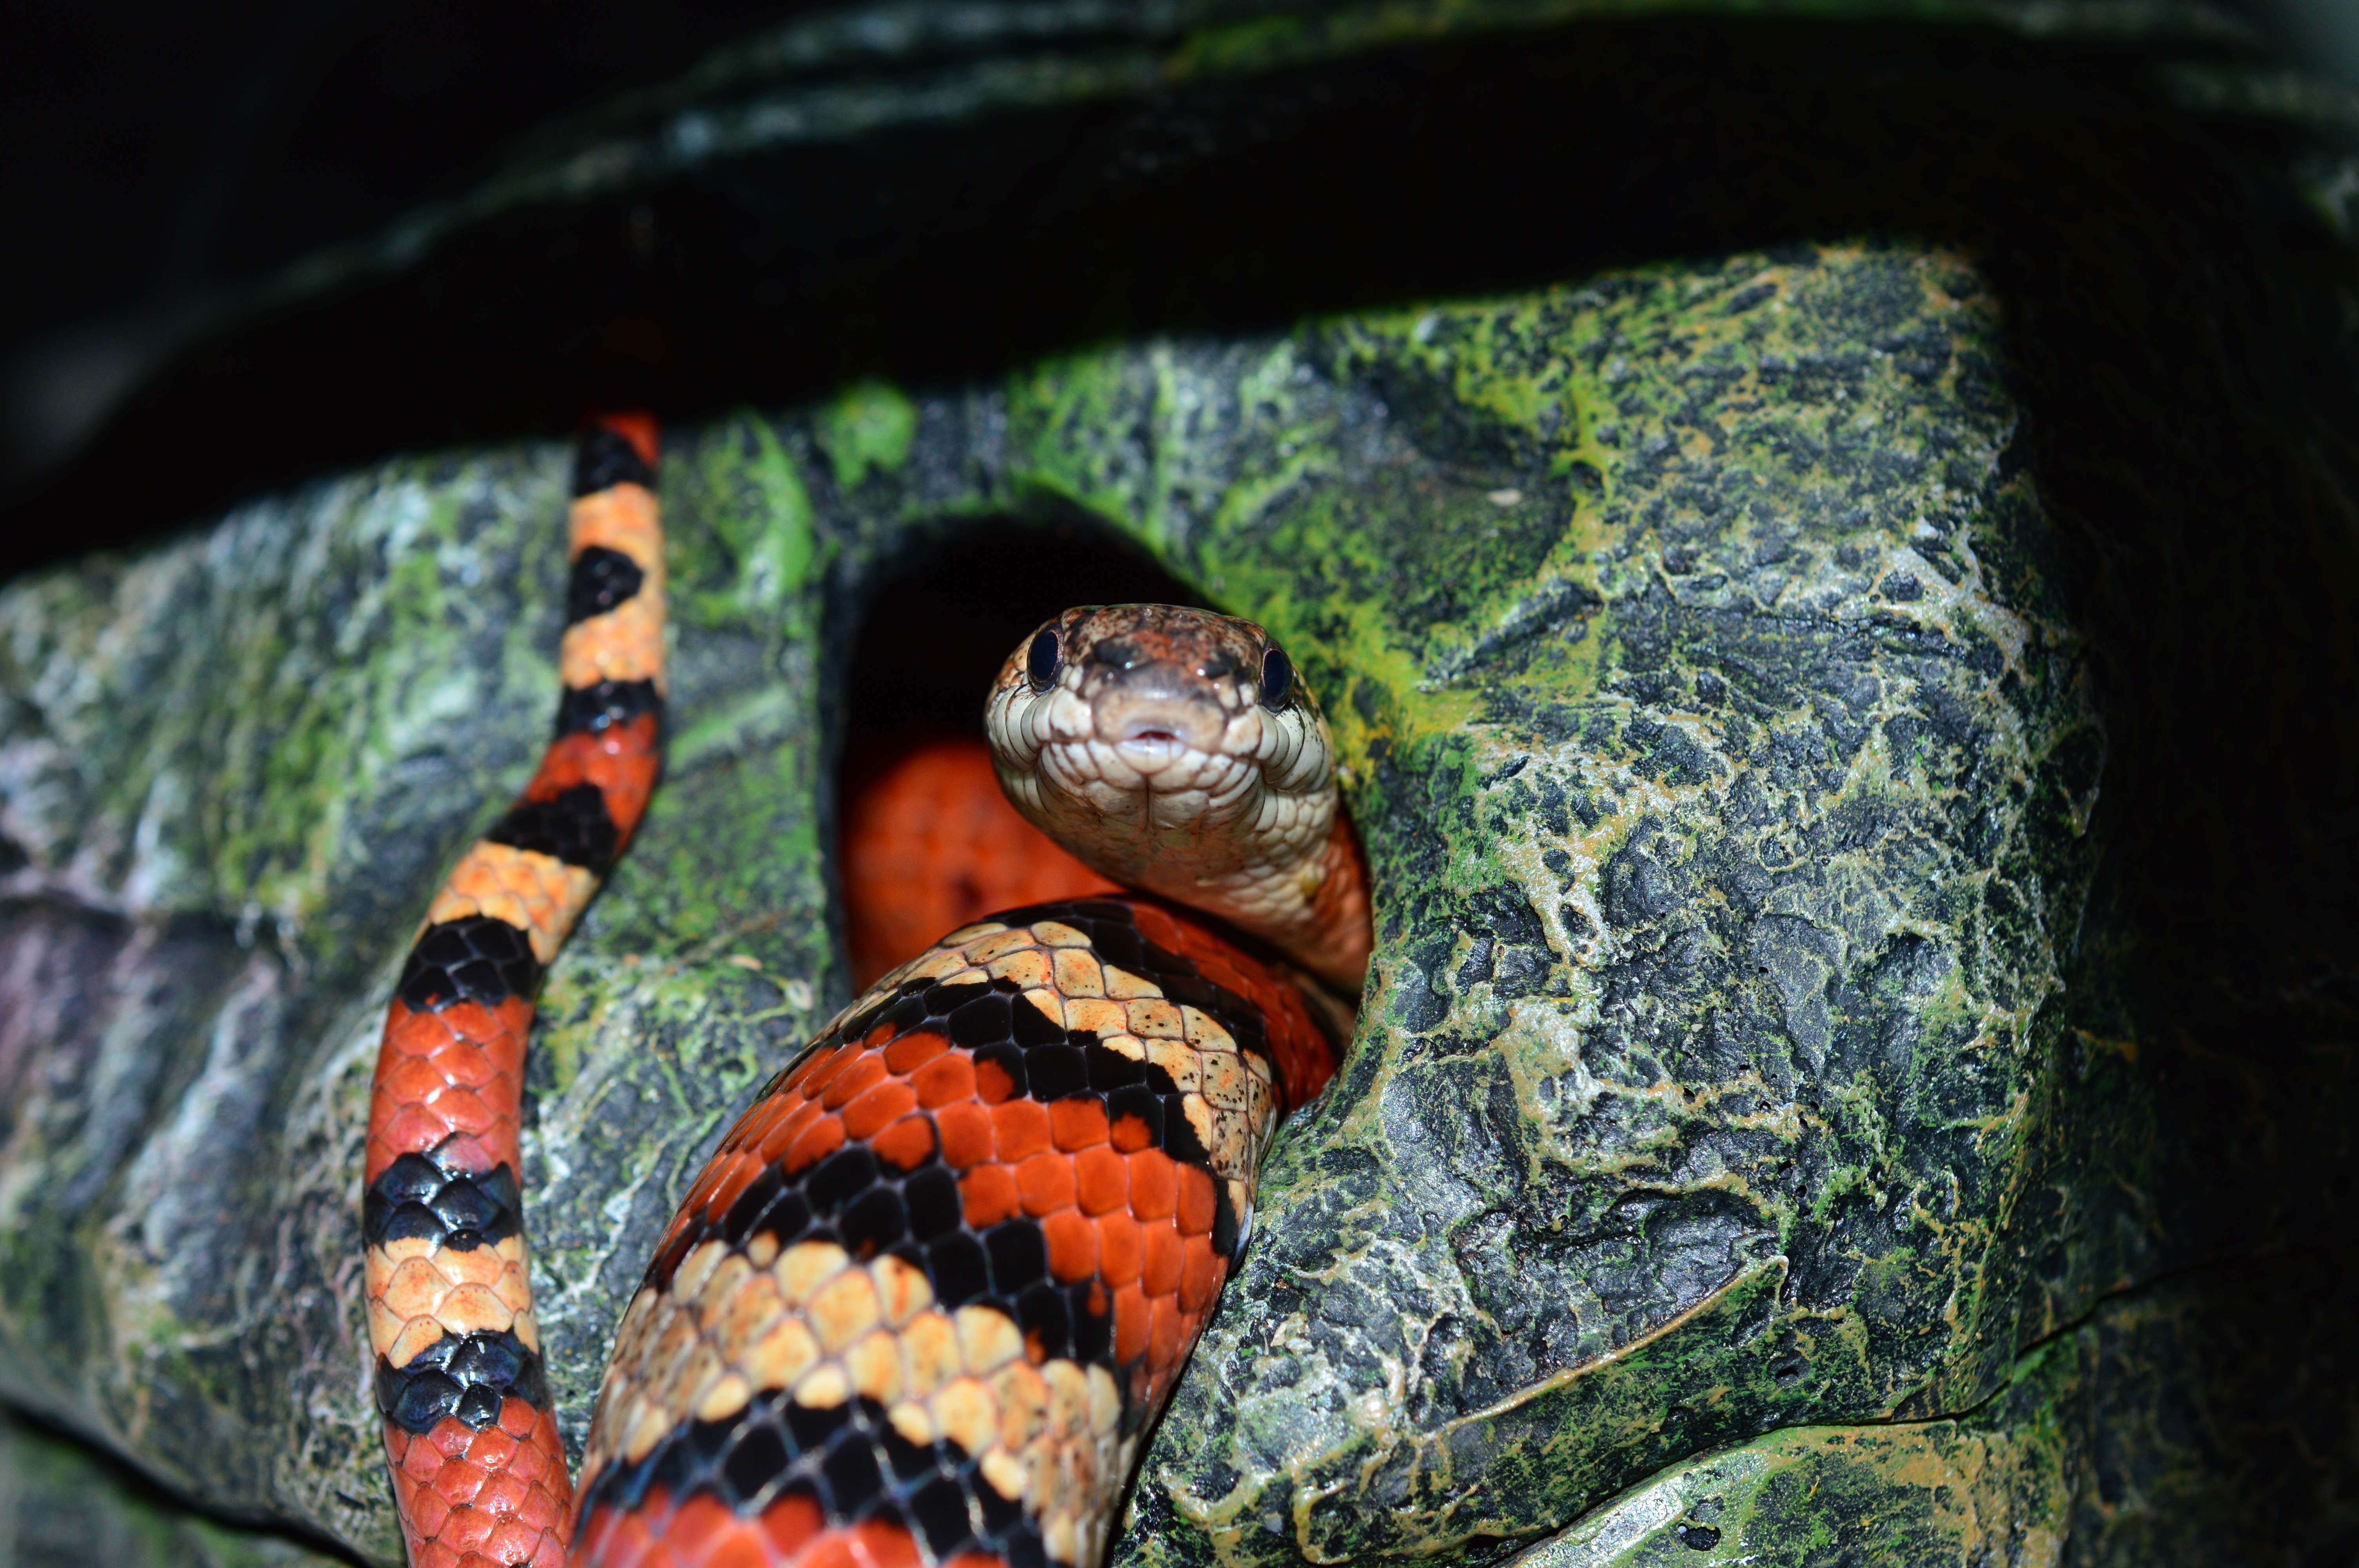
nature, texture, wildlife, pattern, cave, jungle, reptile, scale, fauna, snake, constrictor, hunger, chain natter